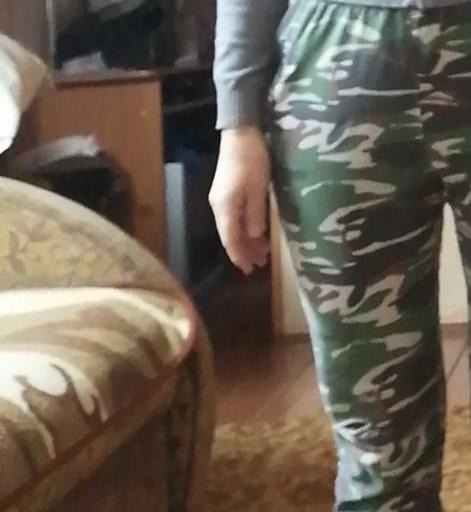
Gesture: no_gesture